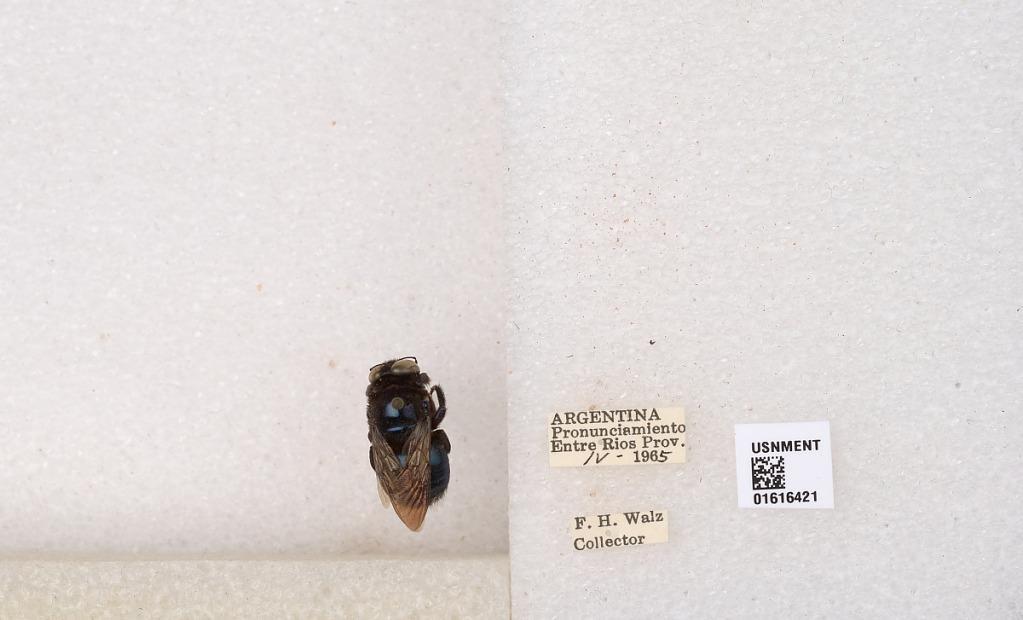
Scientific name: Xylocopa (Schonnherria) splendidula Lepeletier
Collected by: F. Walz
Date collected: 1965-4-1
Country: Argentina
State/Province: Entre Rios
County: Uruguay
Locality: Pronunciamiento